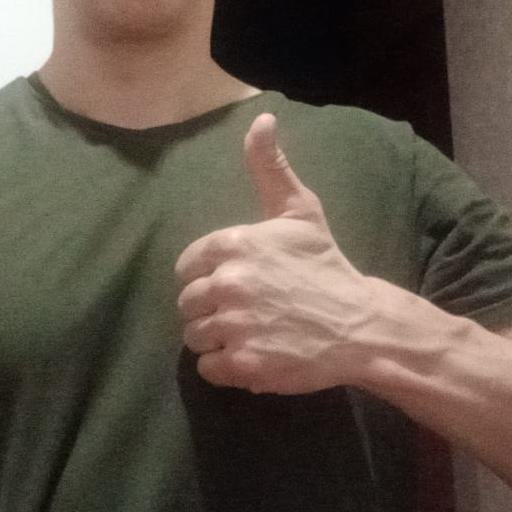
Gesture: like